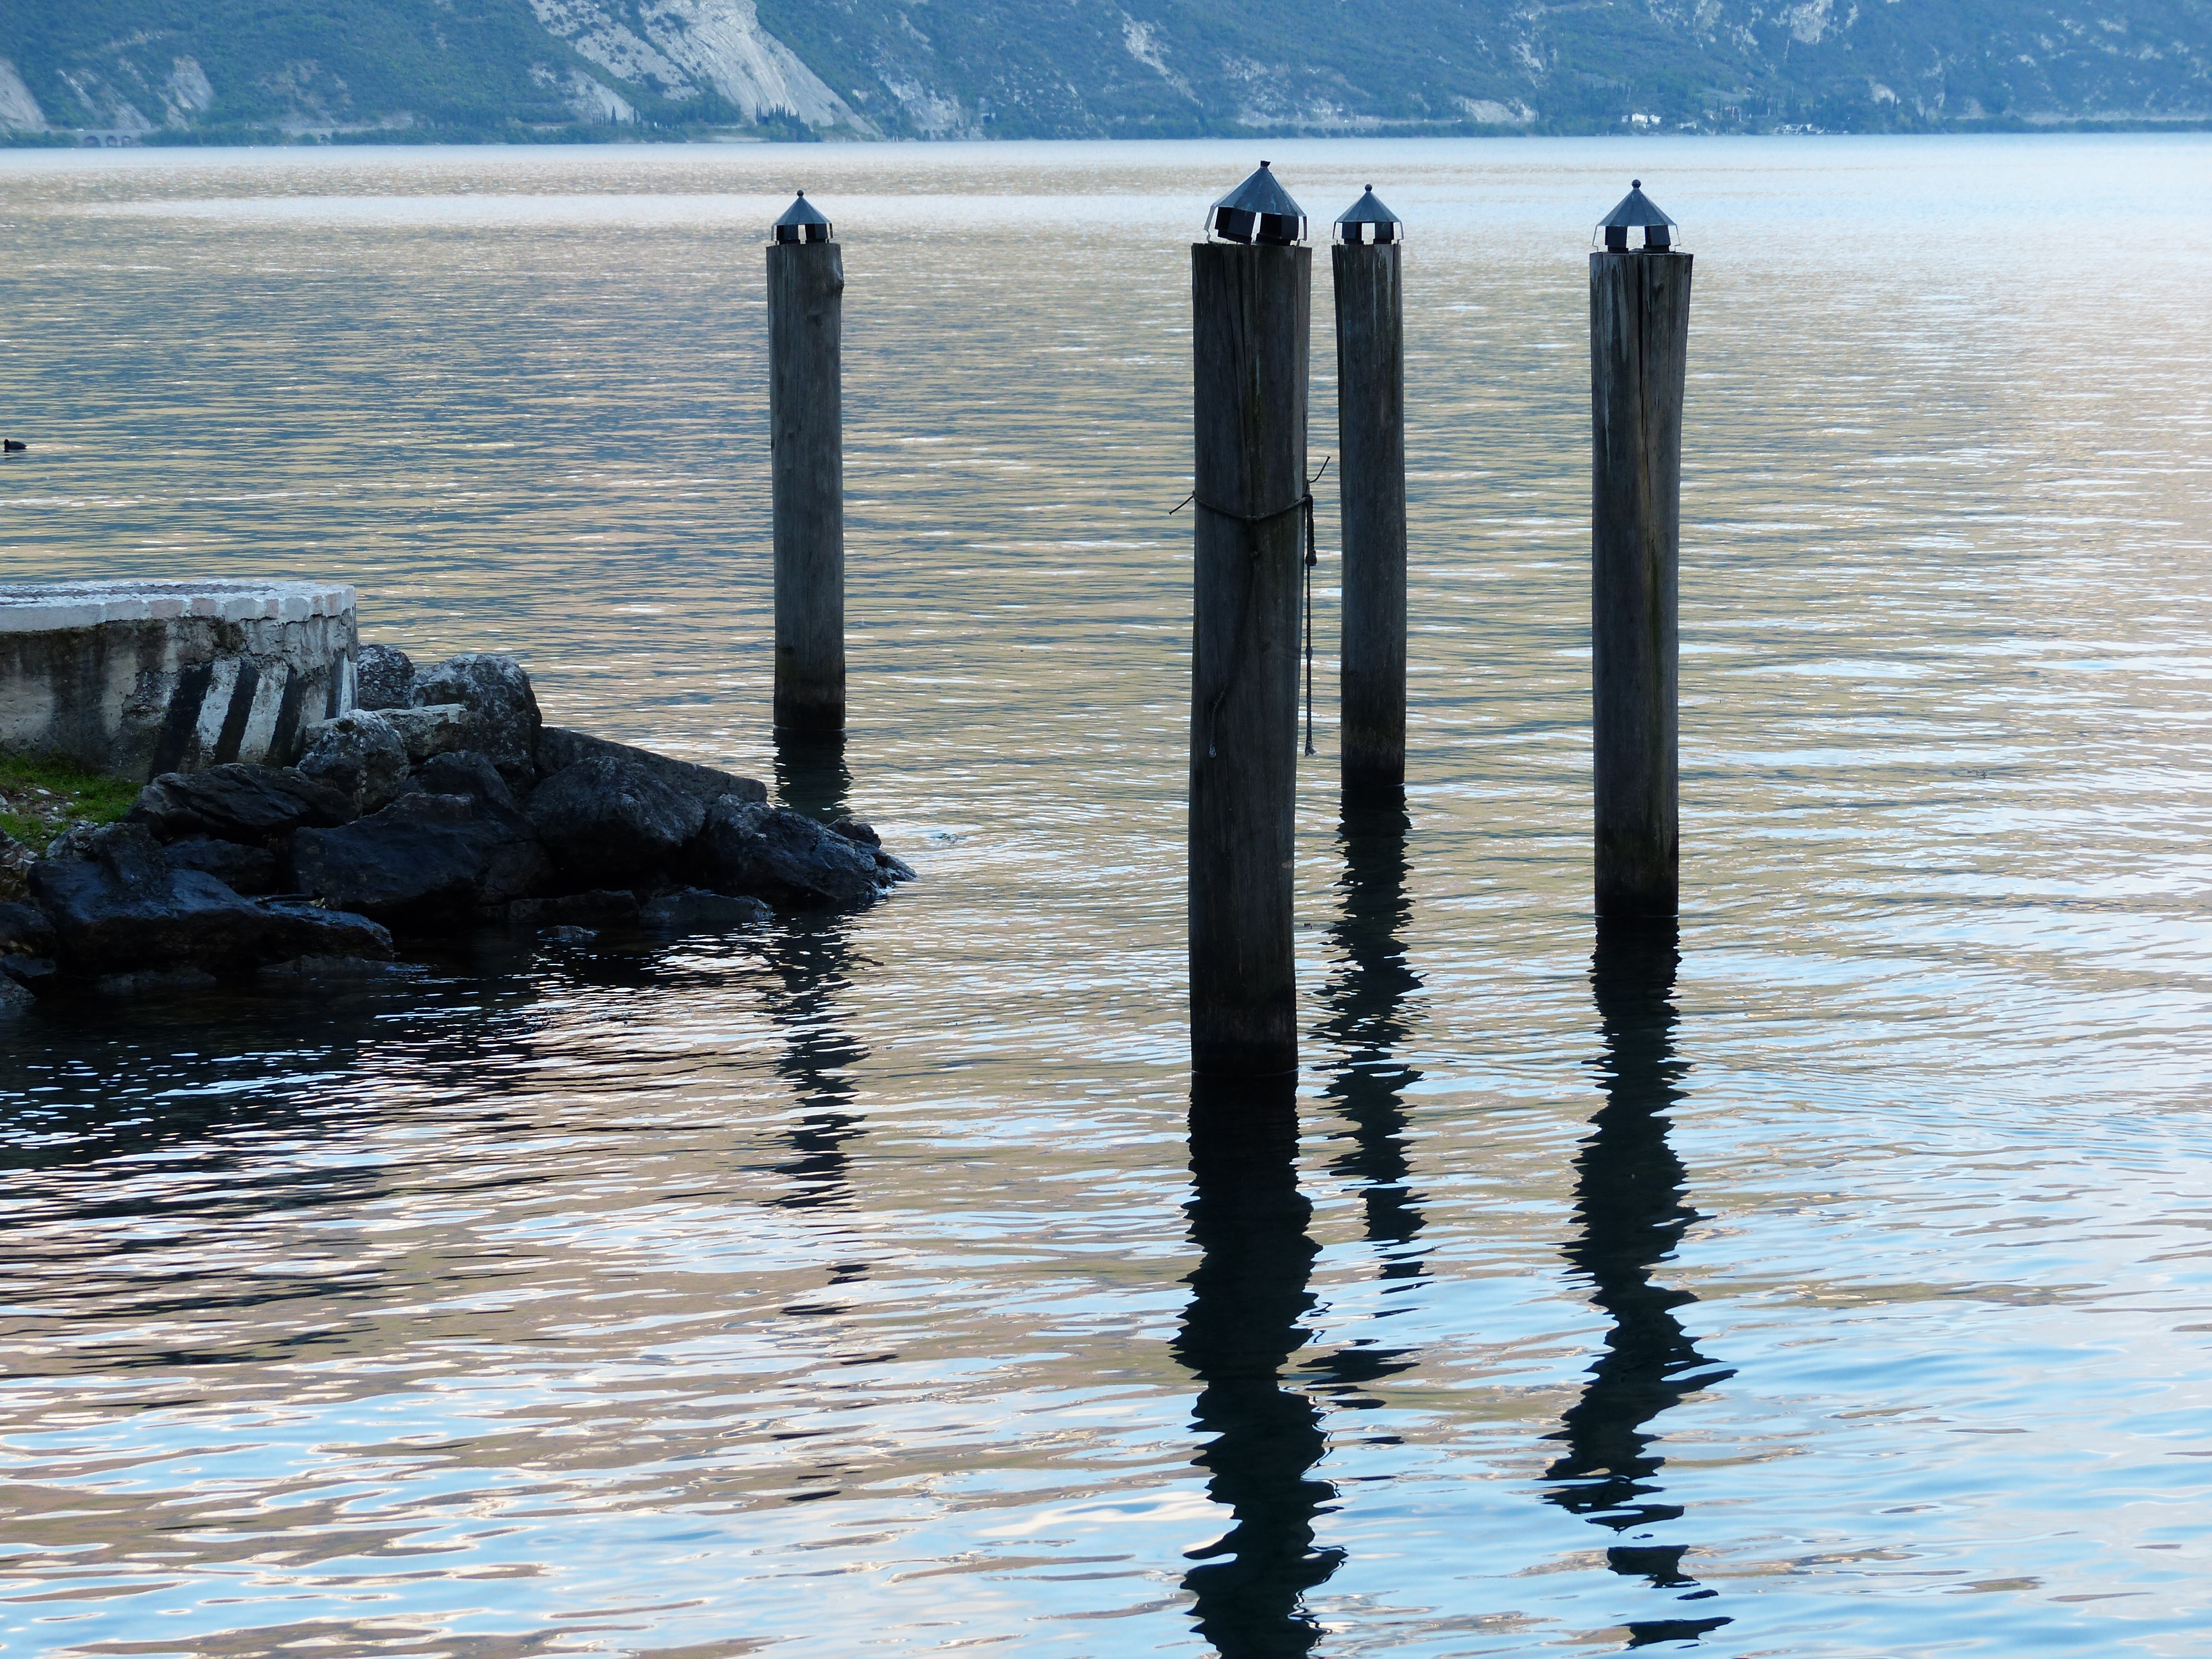
sea, coast, water, rock, ocean, post, shore, wave, lake, reflection, tower, bay, body of water, garda, mole, shipping, breakwater, investors, wind wave